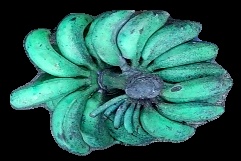
Variety: rasbale
Grade: grade3